Merkur Spiel-Arena

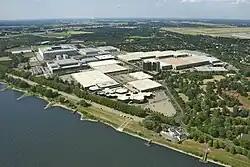
Aerial view of Messe Düsseldorf in District 5, including the Arena on the far left

Construction of the stadium began in 2002 and was completed in 2004. It was built to replace the former Rheinstadion at the same site near the river Rhine.